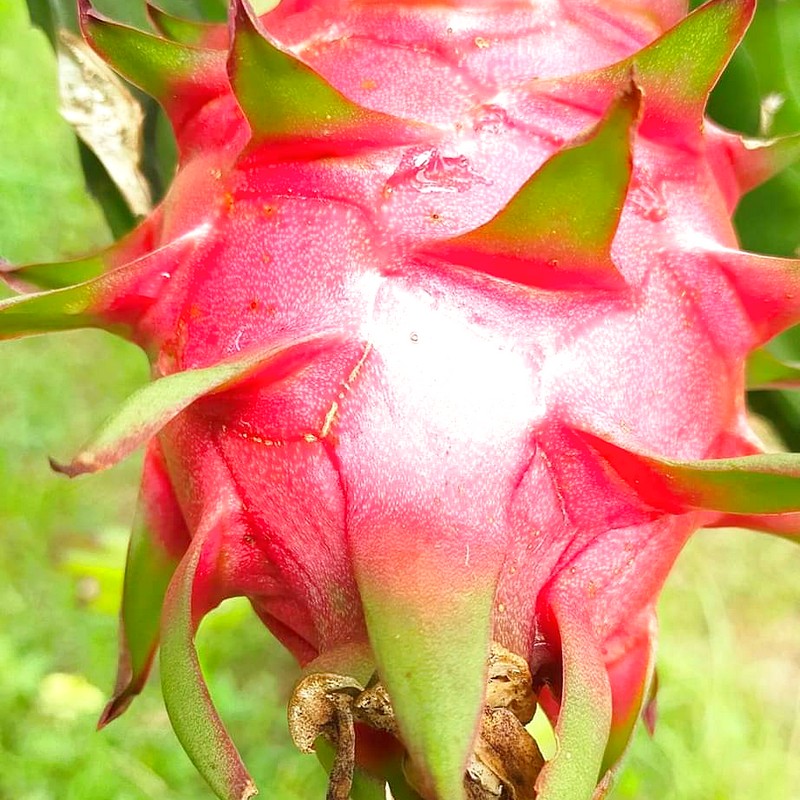
Label: Mature Dragon Fruit